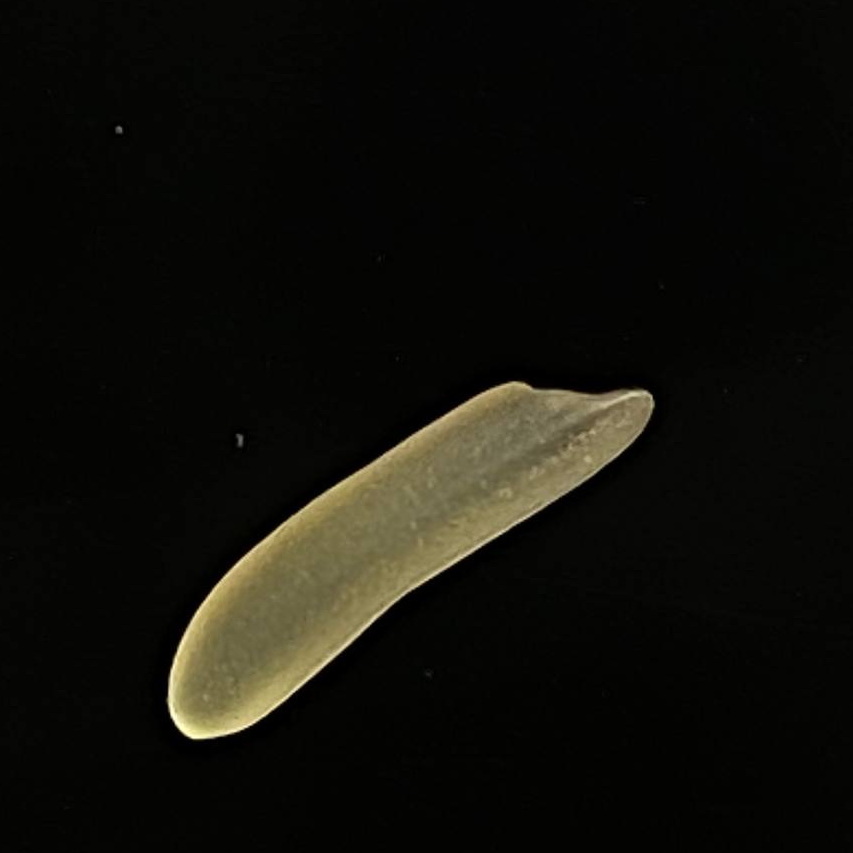
Rice variety: Bashmoti